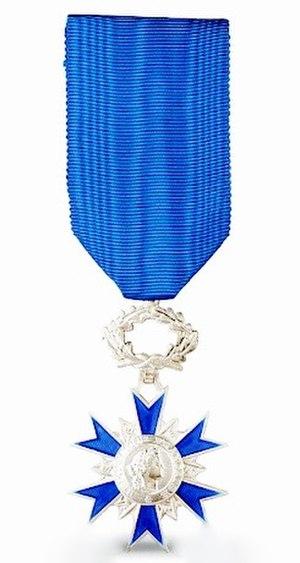
ONM chevalier
Jacques Fournier, né le 1ᵉʳ juillet 1925 à Nevers, est un prêtre catholique engagé dans la vie associative, les patronages et l'éducation des jeunes, chanoine honoraire de la cathédrale Notre-Dame de Paris.
Michel Blairet, né à Verdun le 8 août 1927 et mort à Saint-Brieuc le 16 mars 2016, a consacré une grande partie de sa vie au militantisme sportif et associatif. Toutes ces actions, ainsi que son engagement volontaire dans l'armée française, lui ont valu de nombreuses distinctions et récompenses.